Animal attacks in Latin America

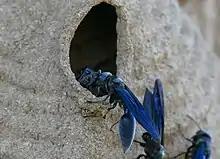
Synoeca cyanea.

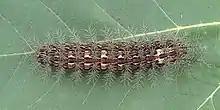
Lonomia obliqua, Brazil.

Bees are a common cause of insect accidents in the region, most accidents are caused by the Africanized bee, in Brazil alone, from January to November 2018, 18,800 accidents were recorded, every half hour, a person is attacked by bees in Brazil, of these cases, 800 required hospitalization, according to the latest data from 2016, there were 76 deaths, only in Brazil. Social wasps of the Synoeca, Agelaia and Polistes genera are known for their extremely painful stings, however, stings are more dangerous if the victim develops an allergic reaction. "S. cyanea" venom is strong enough to cause haemolytic activity. Rhabdomyolysis and hemorrhage may also occur. In mice, abdominal spasms, ataxia, defecation, dyspnoea, hyperactivity, hypoactivity, sweating, and throes were observed following venom injection. "S. cyanea" venom also contains some antibacterial activity. Human accidents with wasps can occur one of two ways. Either a human may receive no more than one or two stings, or a swarm may attack a human. Symptoms following the attack can range from inflammatory reactions to severe allergic reactions resulting in anaphylactic shock. In some cases, death may occur following several bites and a large amount of venom injection; however, a wasp sting typically will not produce a reaction more severe than local symptoms that affect only the skin.